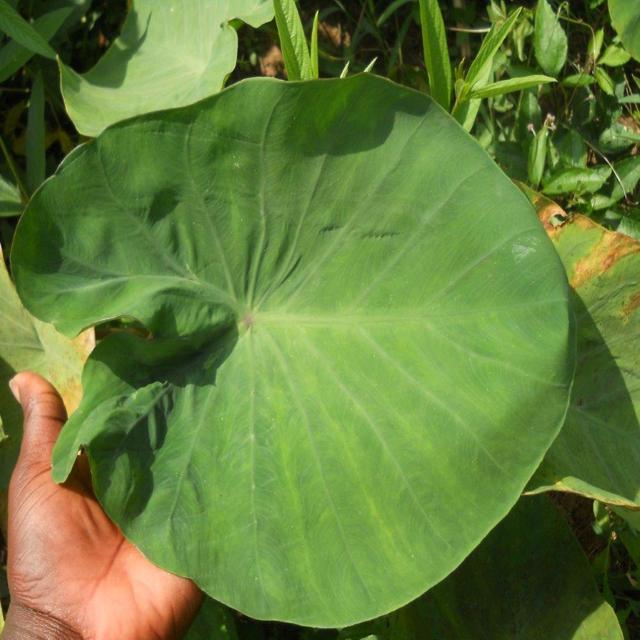
Label: Healthy